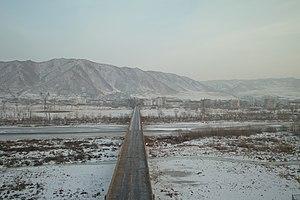
Cette liste de ponts de la Corée du Nord a pour vocation de présenter une liste de ponts remarquables de la Corée du Nord, tant par leurs caractéristiques dimensionnelles, que par leur intérêt architectural ou historique.
Situé dans le nord-est de l'Asie, le fleuve Tumen ou Tuman, ou encore Toumannaïa, marque la frontière entre la République populaire de Chine et la Corée du Nord, et, sur ses derniers 17 km, entre la Russie et la Corée du Nord. Tumen est un mot mandchou, venant du mongol tümen qui signifie « dix mille ».